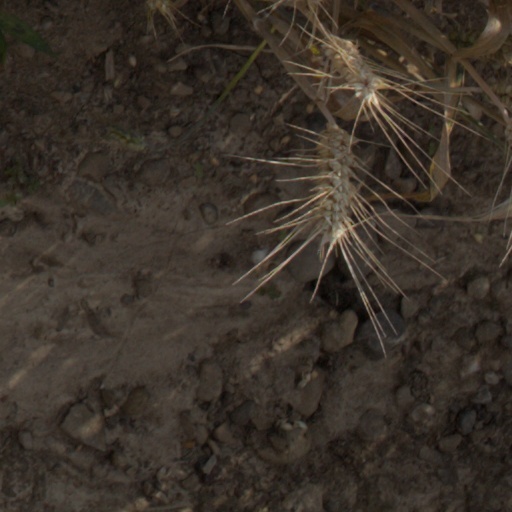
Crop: wheat